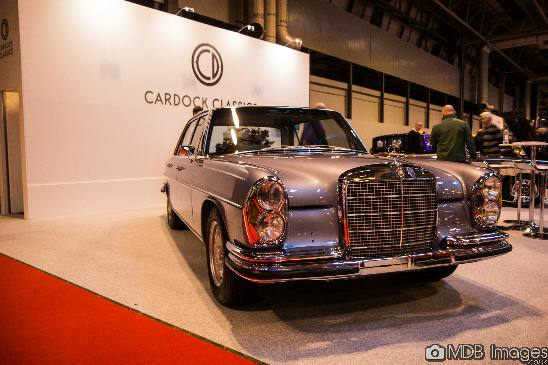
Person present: No